Hida Gokoku Shrine

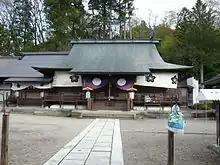
Hida Gokoku Shrine's "haiden"

is a Shinto shrine located in Takayama, Gifu Prefecture, Japan. The shrine is designated to the people from the area who died during wars. The time period represented by the dead ranges from the Satsuma Rebellion in 1877 to World War II. Because it represented only a small portion of the prefecture, it was eventually replaced by the Gifu Gokoku Shrine.